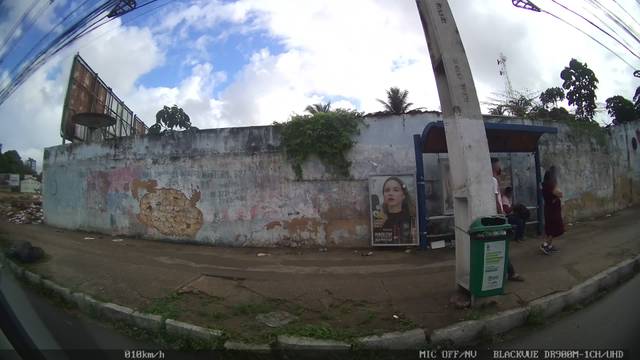
Region: Brazil
Coordinates: -9.661, -35.729